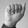
ASL letter: A